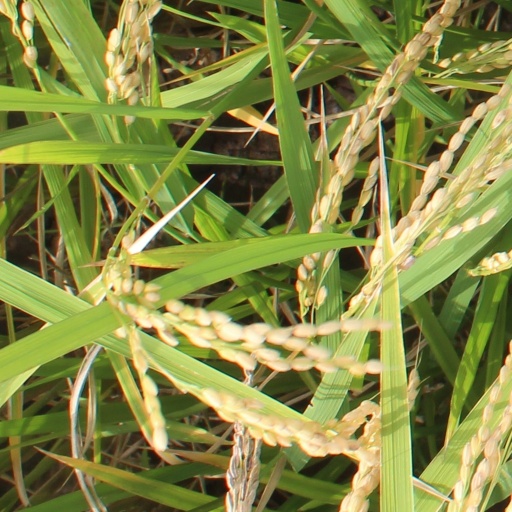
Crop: rice